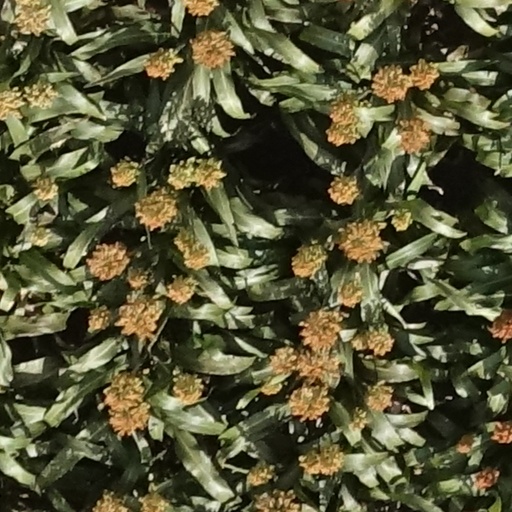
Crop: sorghum